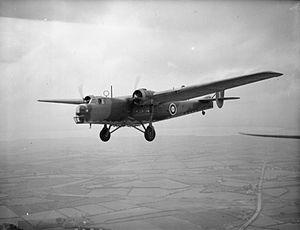
Le Bristol Bombay était un avion de transport de troupe britannique, transformable en bombardier moyen, utilisé par la Royal Air Force durant la Seconde Guerre mondiale.
À l'automne 1941, l’Afrika Korps, mené par le général allemand Erwin Rommel, est sur le point de gagner la guerre en Afrique du Nord. Son aviation et ses chars repoussent les Britanniques vers l’Égypte.